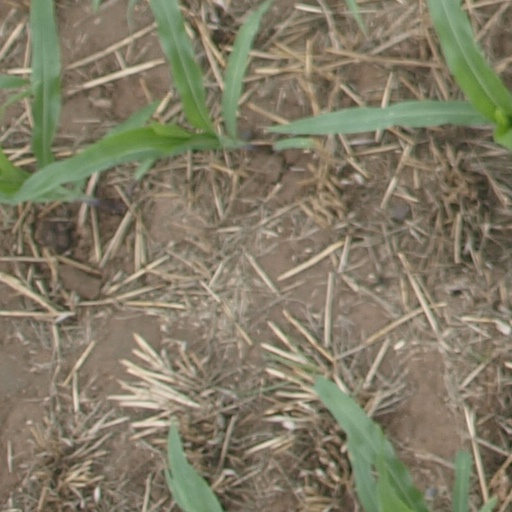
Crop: maize; corn